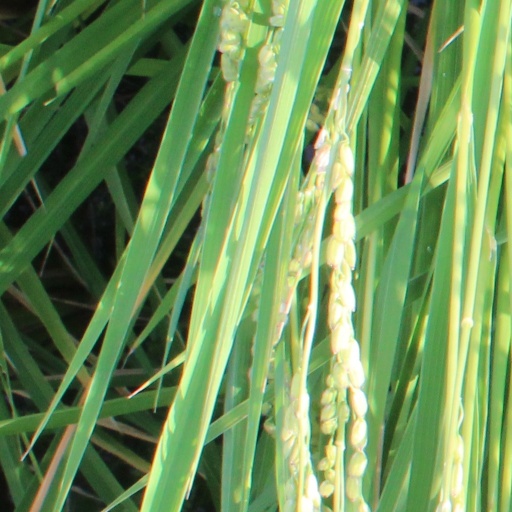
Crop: rice